Palace of Justice siege

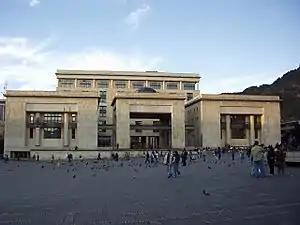
The new Palace of Justice building.

The events surrounding the Palace of Justice siege received renewed media coverage in Colombia during the 20th anniversary of the tragedy. Among other outlets, the country's main daily "El Tiempo", the weekly "El Espectador", and the "Cromos" magazine published several articles, interviews and opinion pieces on the matter, including stories about the survivors, as well as the plight of the victims' relatives and those of the missing.